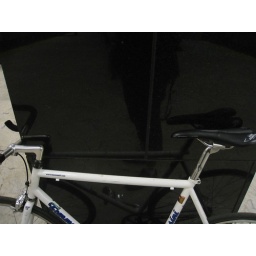
My bike leaned up against a nice shiny pillar in a downtown BART station.